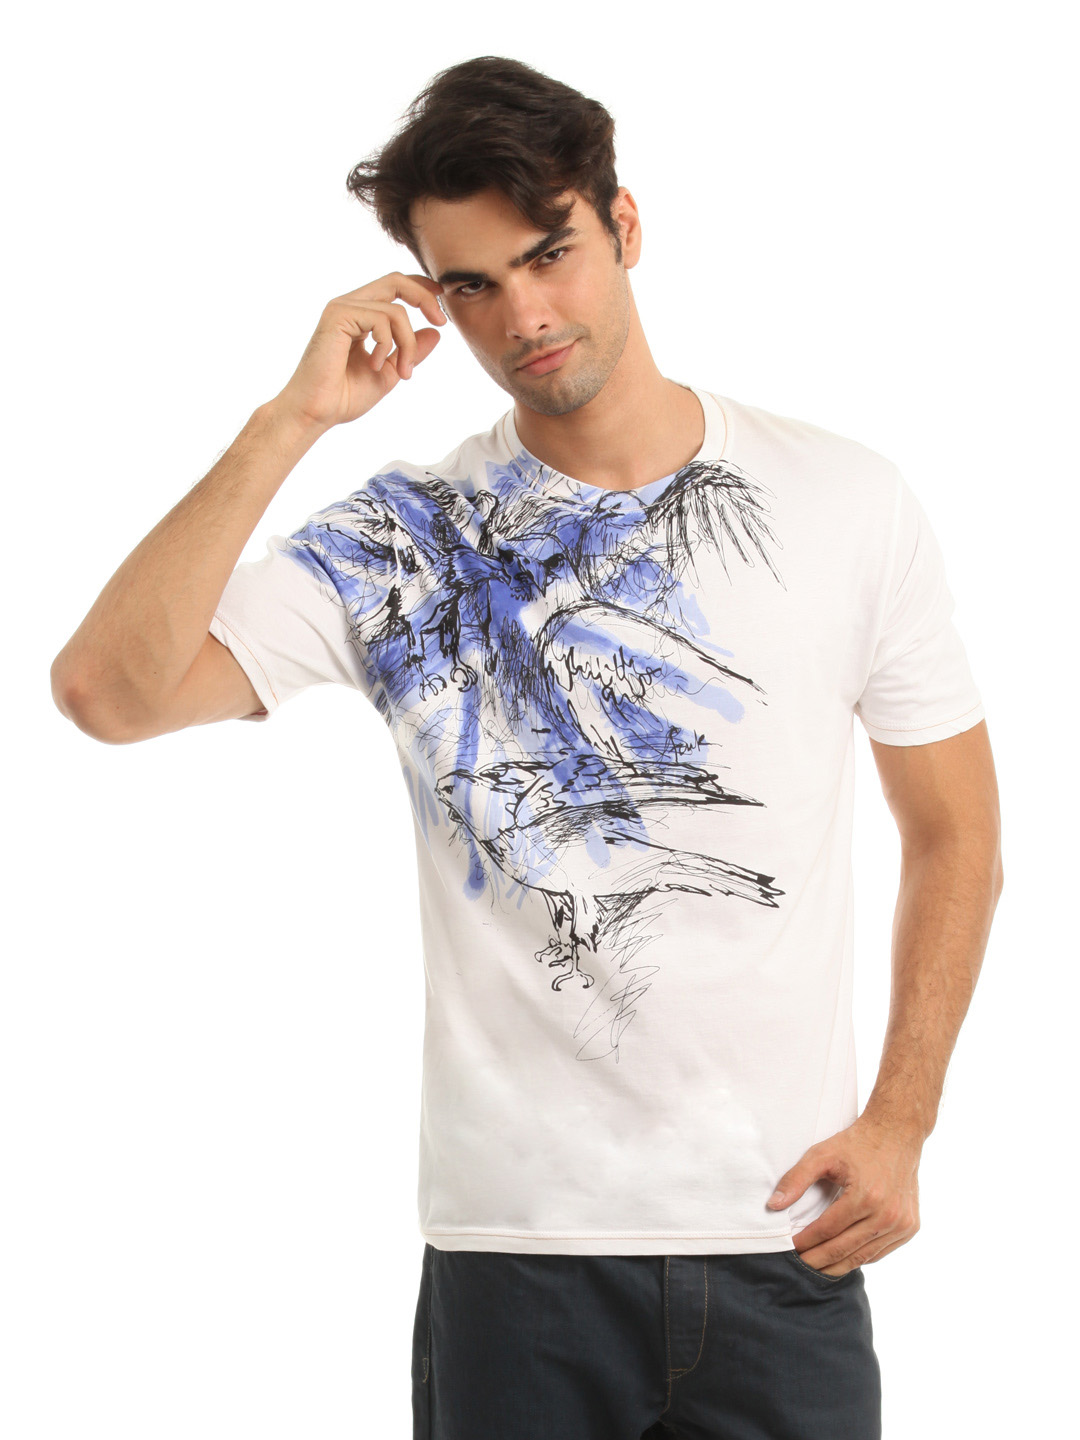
French Connection Men White Printed T-shirt
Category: Apparel / Topwear / Tshirts
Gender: Men
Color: White
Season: Summer 2012
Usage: Casual